Radio broadcasting in Australia

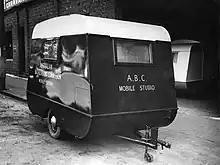
ABC mobile studio caravan, used for concerts presented by the ABC at army camps and other locations, 1940

The first public radio station in Australia opened in Sydney on 23 November 1923 under the call sign 2SB with other stations in Melbourne, Brisbane, Adelaide, Perth and Hobart following. A licensing scheme, administered by the Postmaster-General's Department, was soon established allowing certain stations government funding, albeit with restrictions placed on their advertising content.